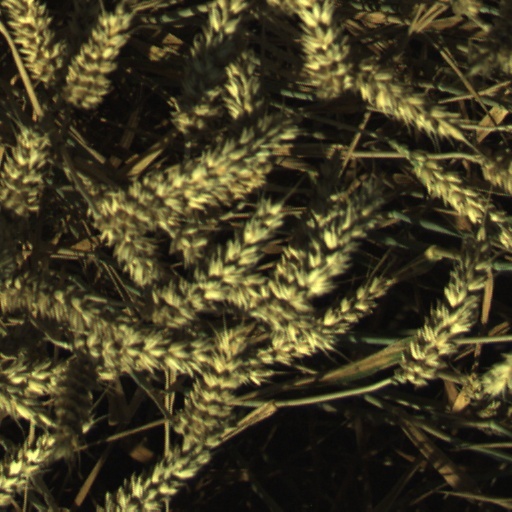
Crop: wheat